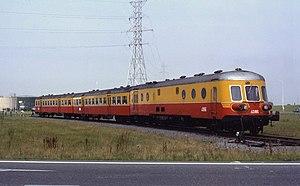
L'autorail 4006 photographié le 01/08/1992 à l'occasion d'un charter touristique affrété par l'assocaition anglaise de voyages ferroviaires internationaux Along Different Lines. Le voyage visait à explorer les différents raccordements du port d'Anvers. Ces autorails tricaisses construits en 1957 était préservé par le patrimoine ferroviaire historique de la SNCB. Depuis fin 2013, il est en résidence au PFT
Liste du matériel roulant de la Société nationale des chemins de fer belges
La série 40 constitue une petite série de 7 autorails construits par la SNCB. Ils se composent d'une motrice - fourgon, d'une remorque intermédiaire et d'une voiture pilote dérivée également des M3.